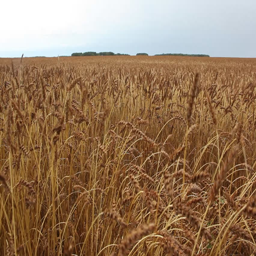
golden wheat field against the sky in autumn